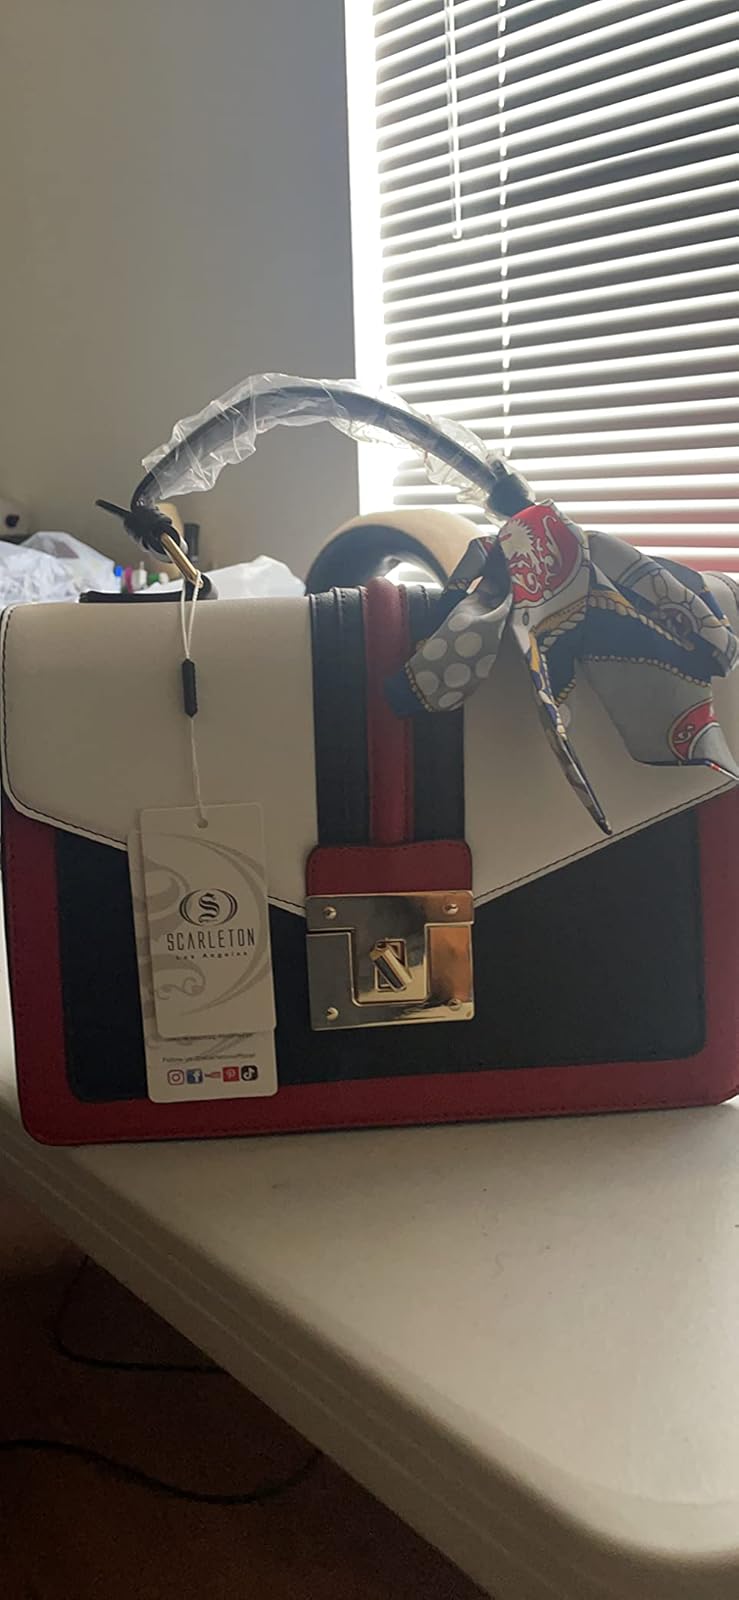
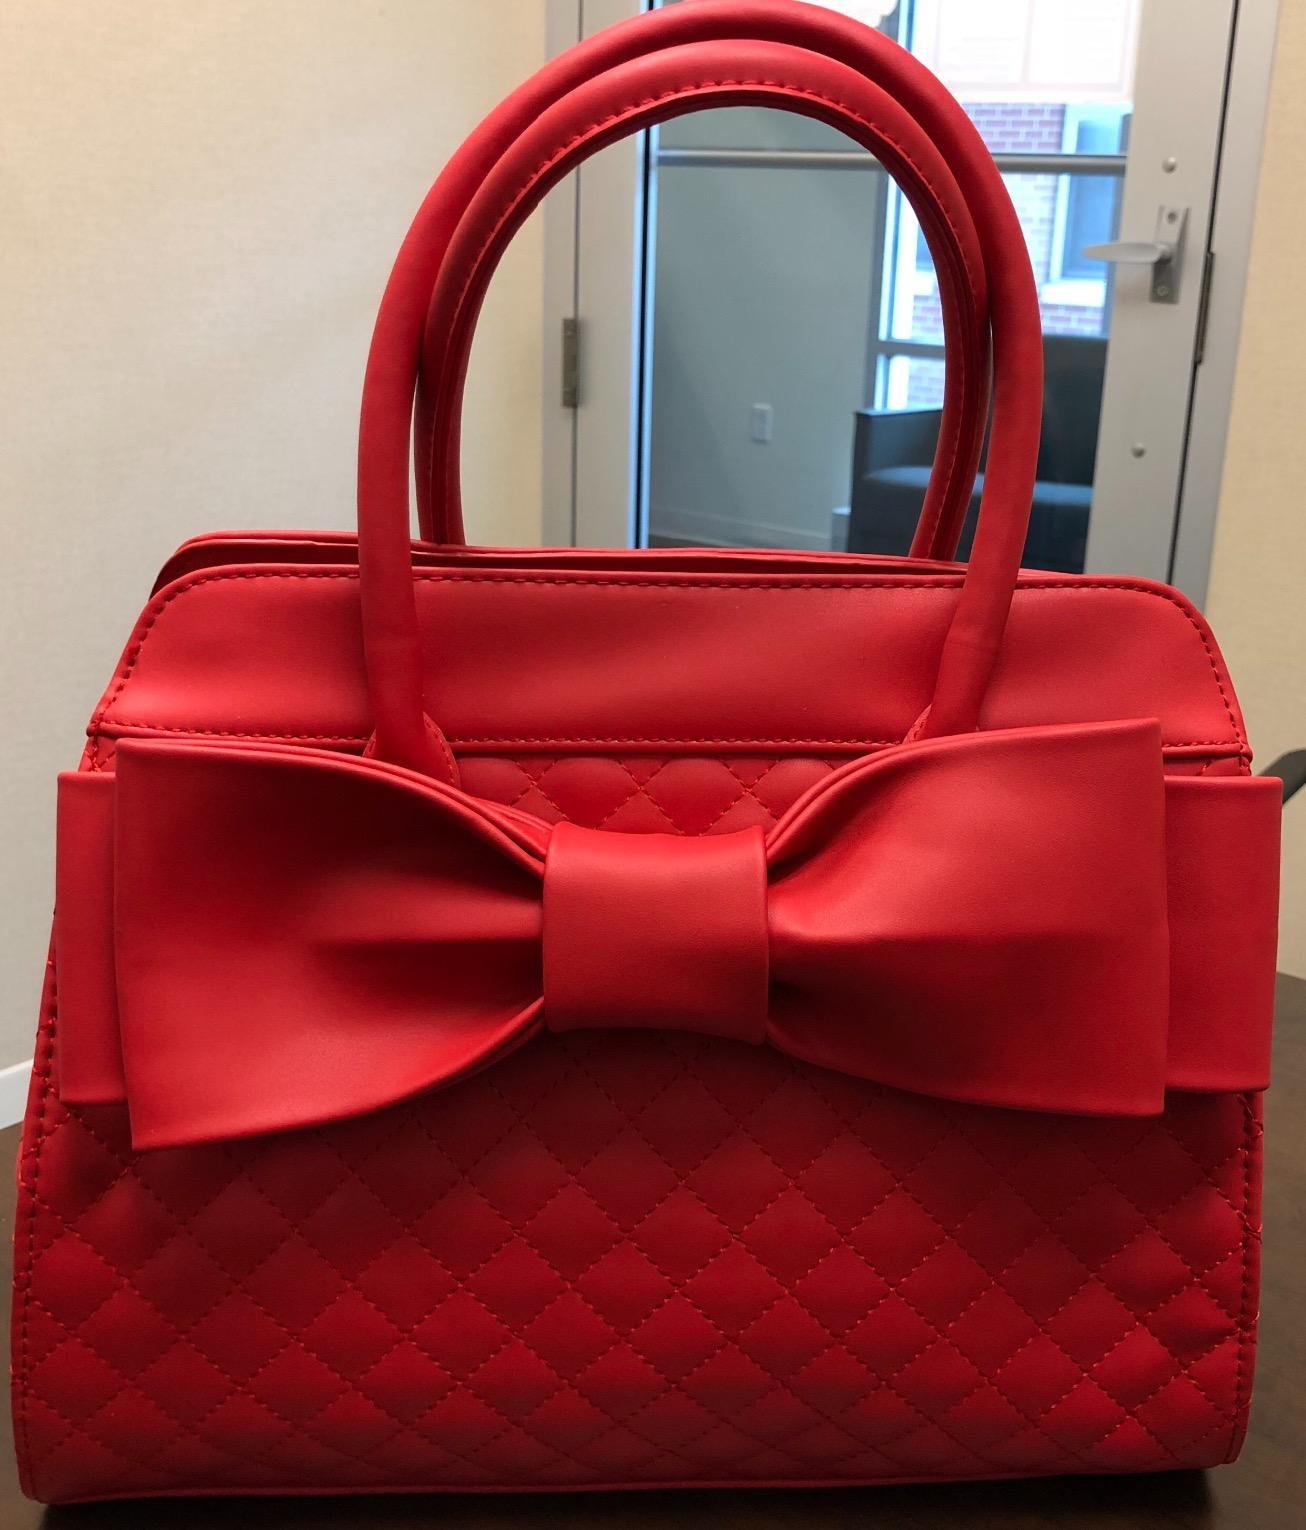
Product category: accessories_handbag
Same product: no